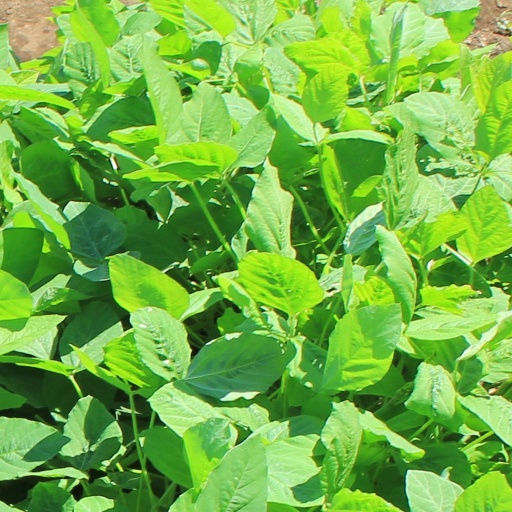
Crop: soybean